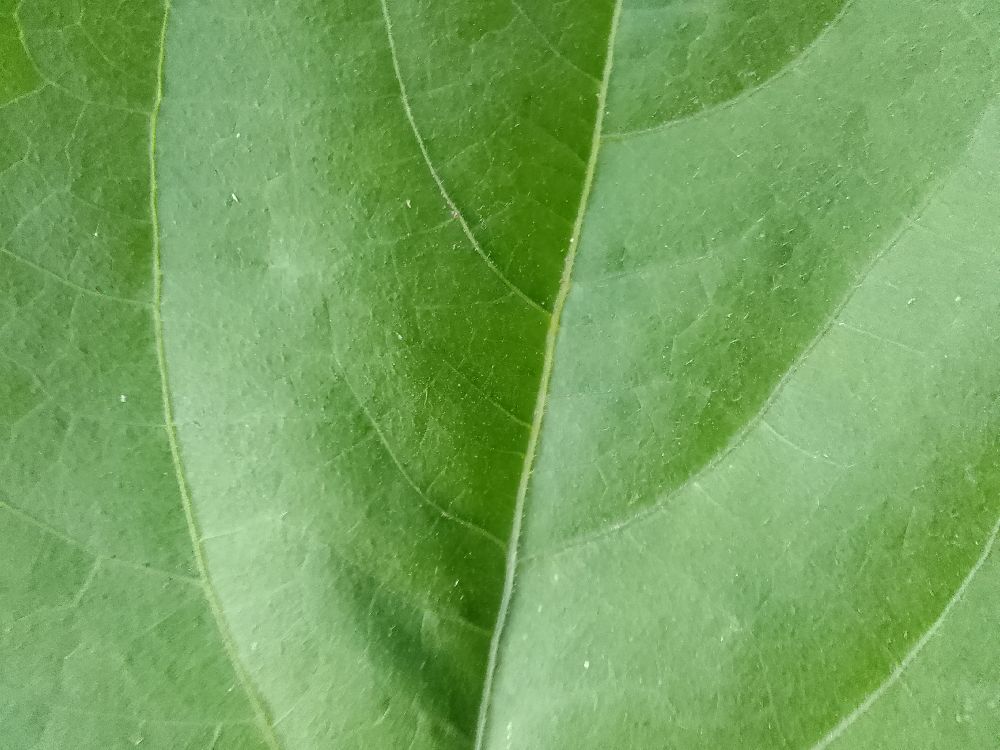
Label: healthy